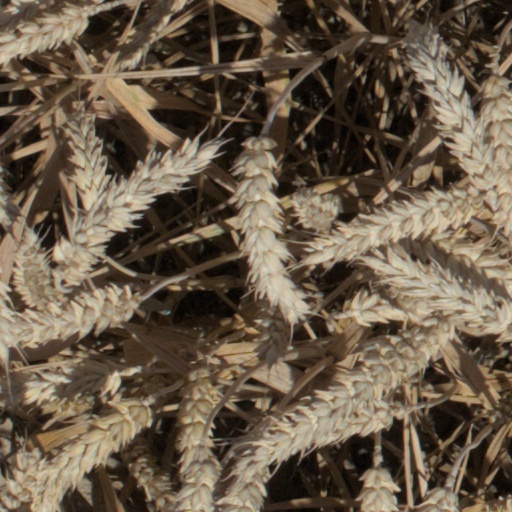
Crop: wheat